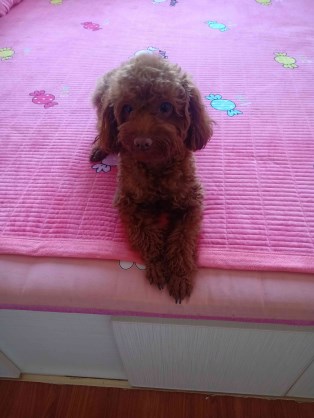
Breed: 7449-n000128-teddy